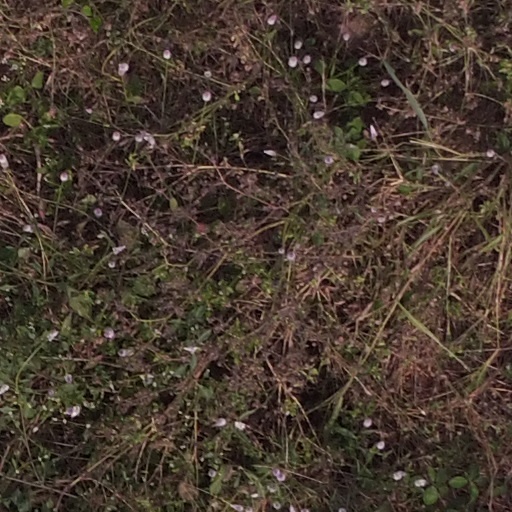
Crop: maize; corn